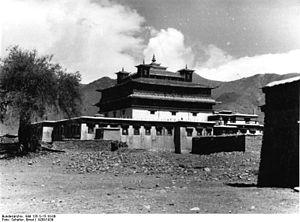
Le Monastère de Samyé est le premier monastère bouddhiste construit au Tibet. Érigé sous l'Empire du Tibet, vers l'an 779, il fut fondé vraisemblablement par Padmasambhava et Shantarakshita. Le monastère possède une palissade circulaire entourant plusieurs petits temples.